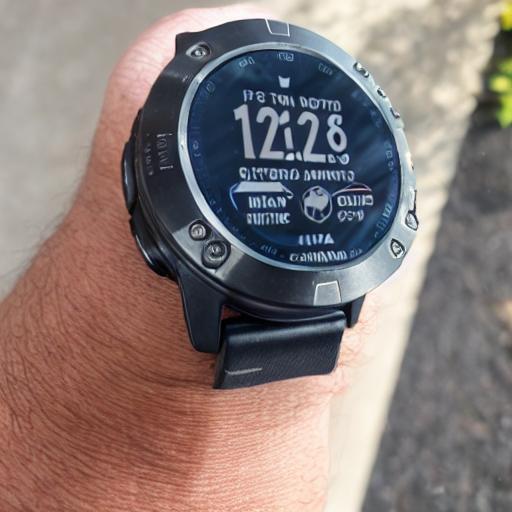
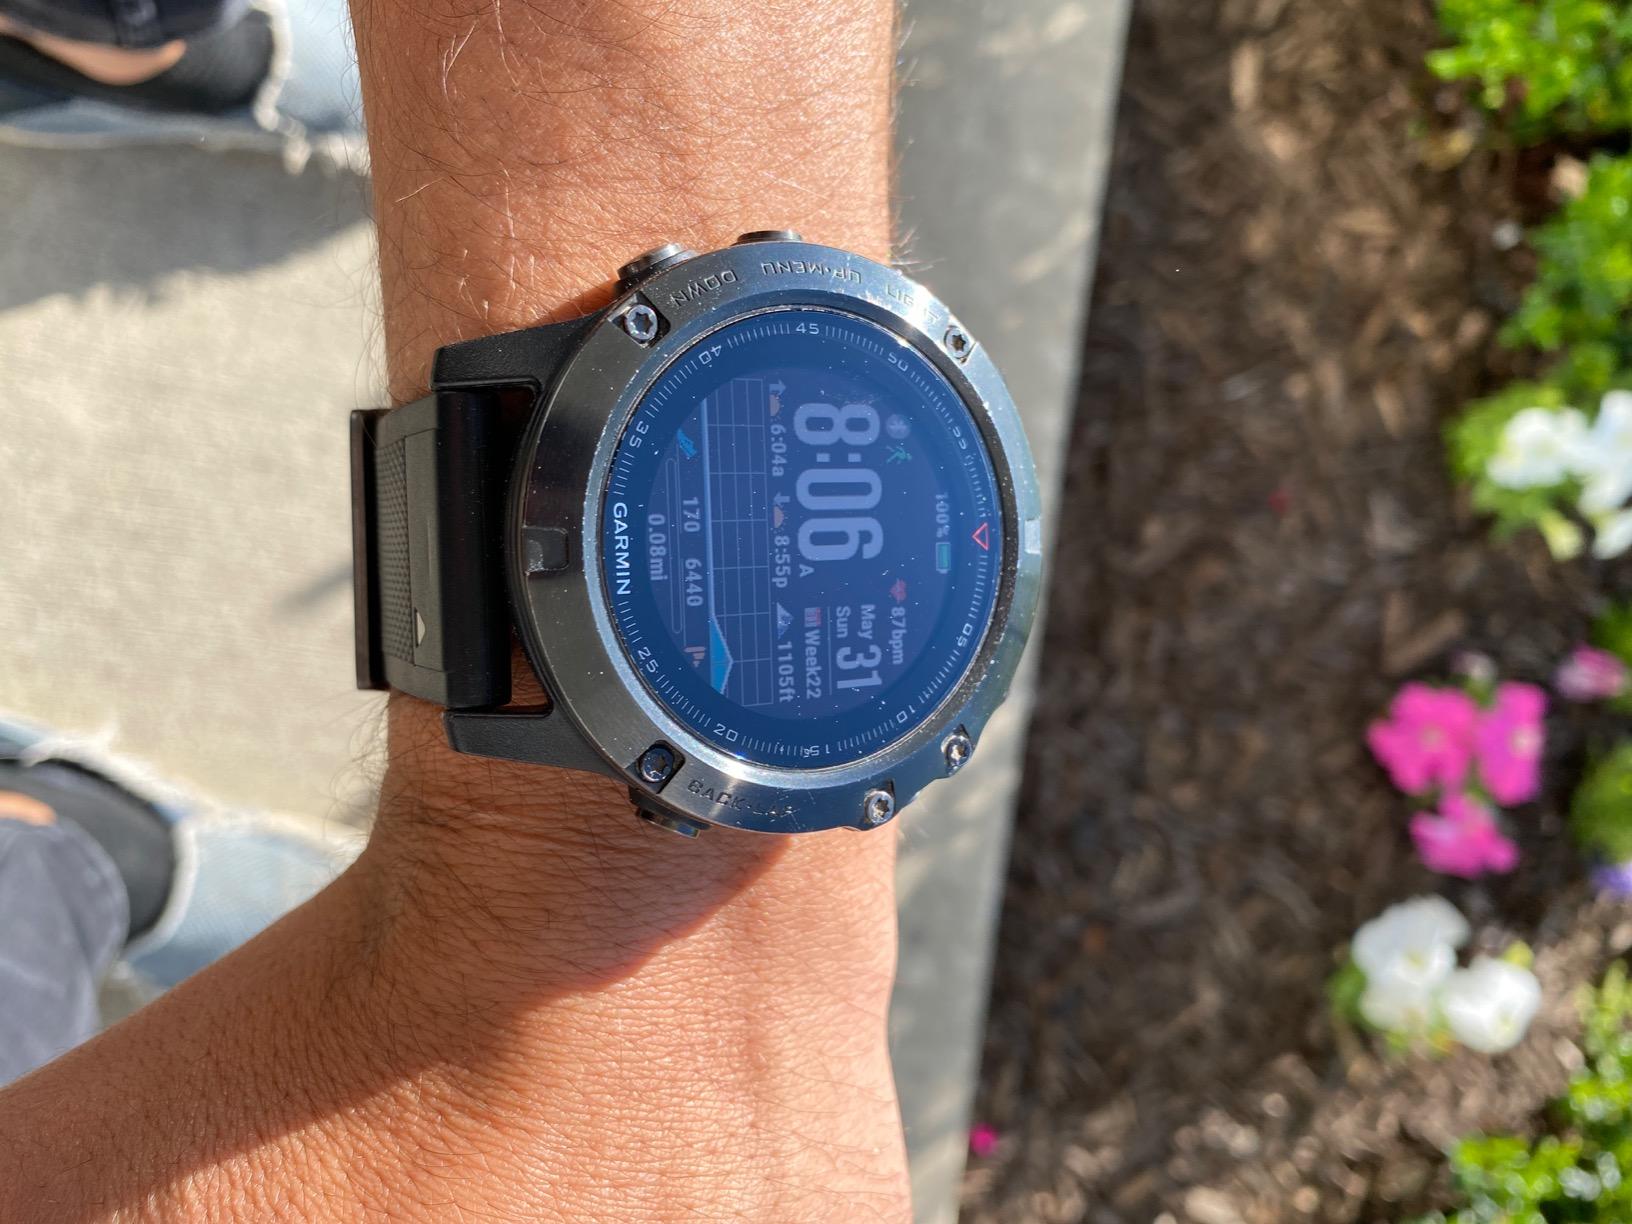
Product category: smartwatch
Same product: no